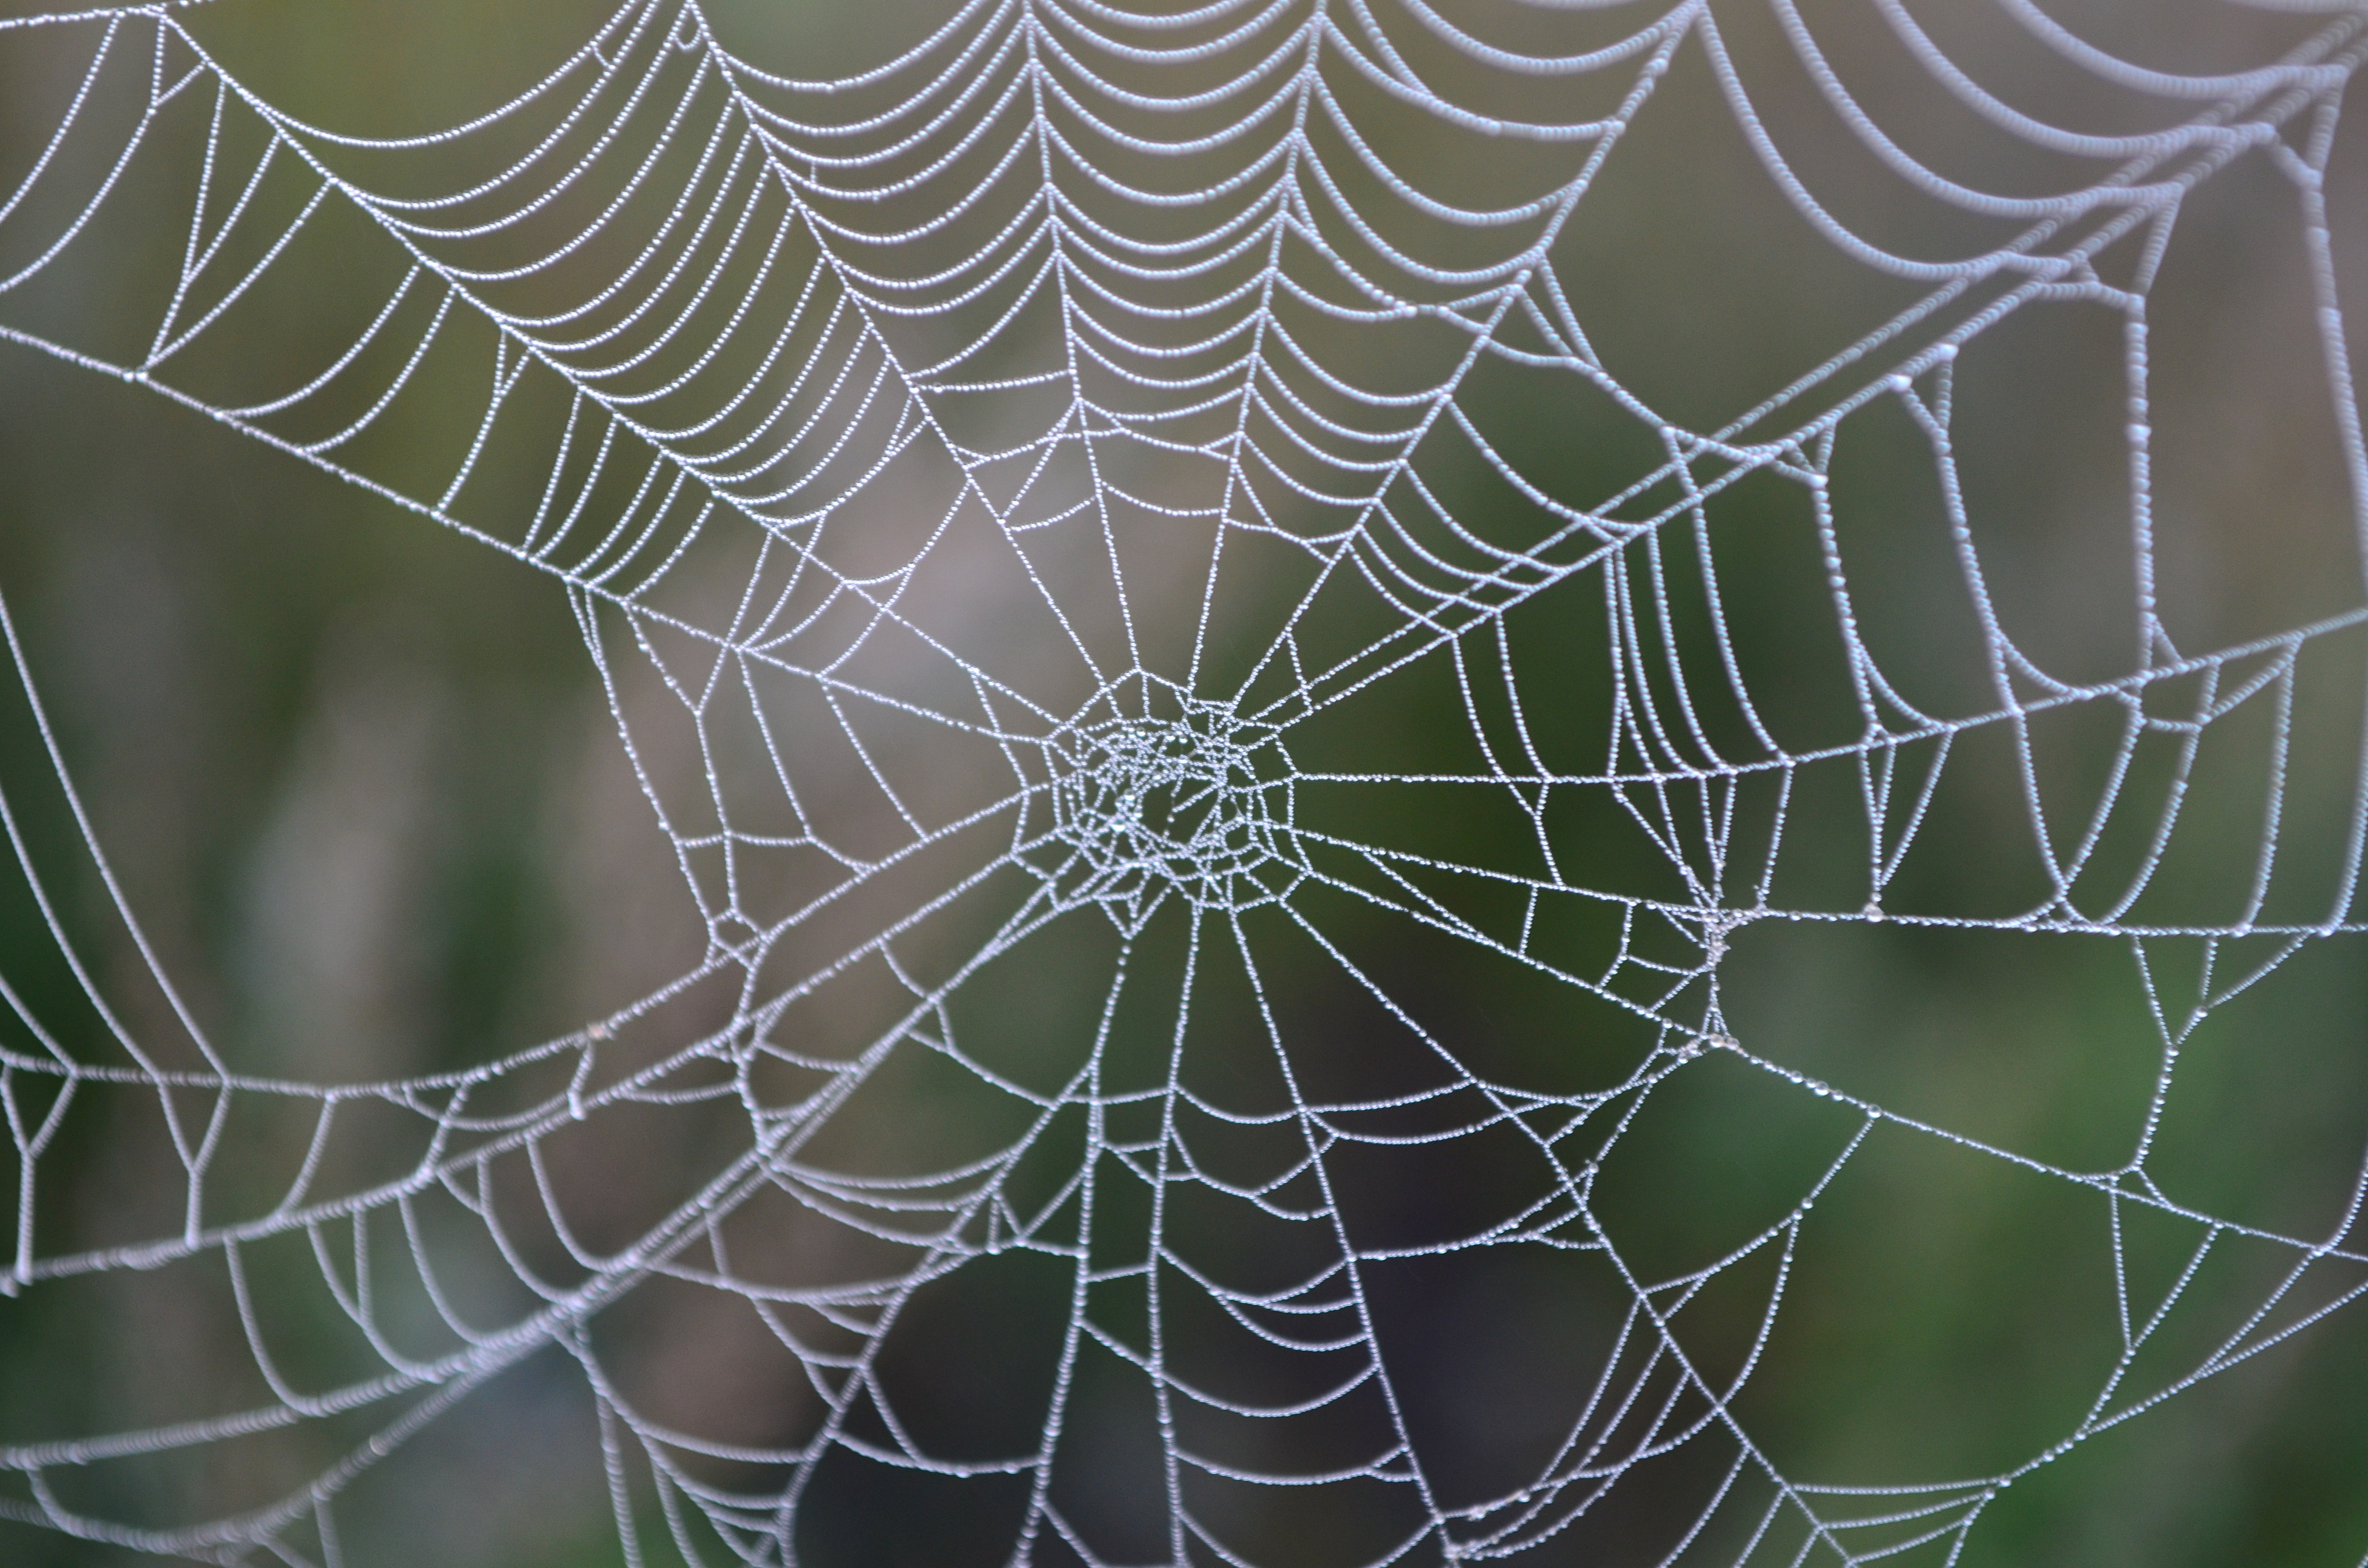
fauna, material, morning dew, invertebrate, spider web, cobweb, spider, case, symmetry, arachnid, network, arthropod, european garden spider, araneus, orb weaver spider